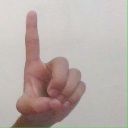
अक्षर: ड